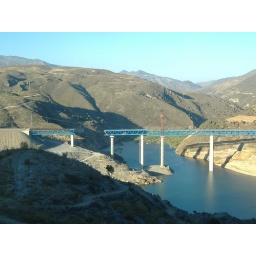
A highway bridge under contruction